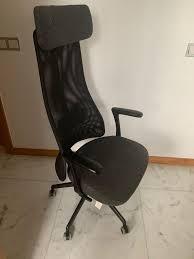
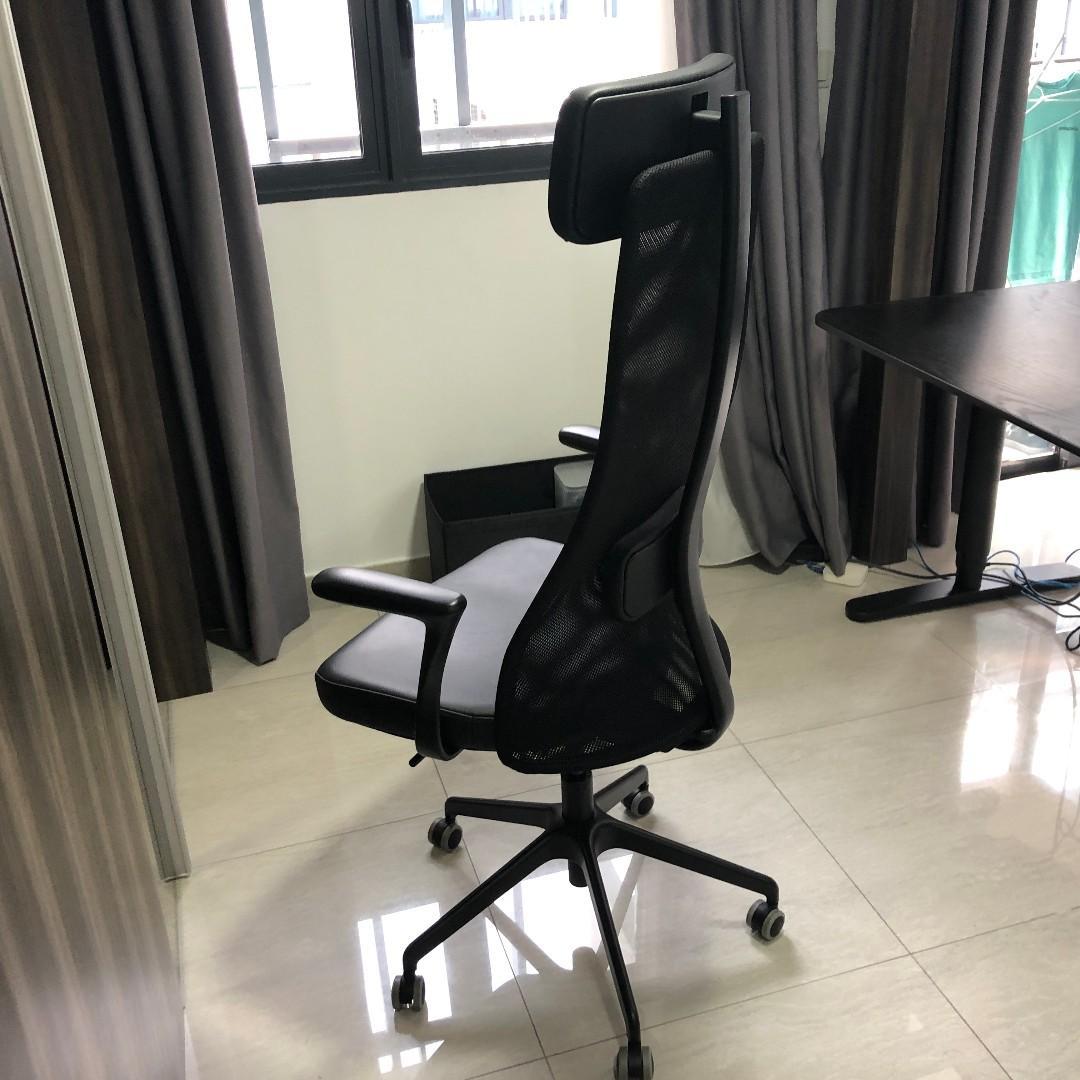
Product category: items_chair
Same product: yes